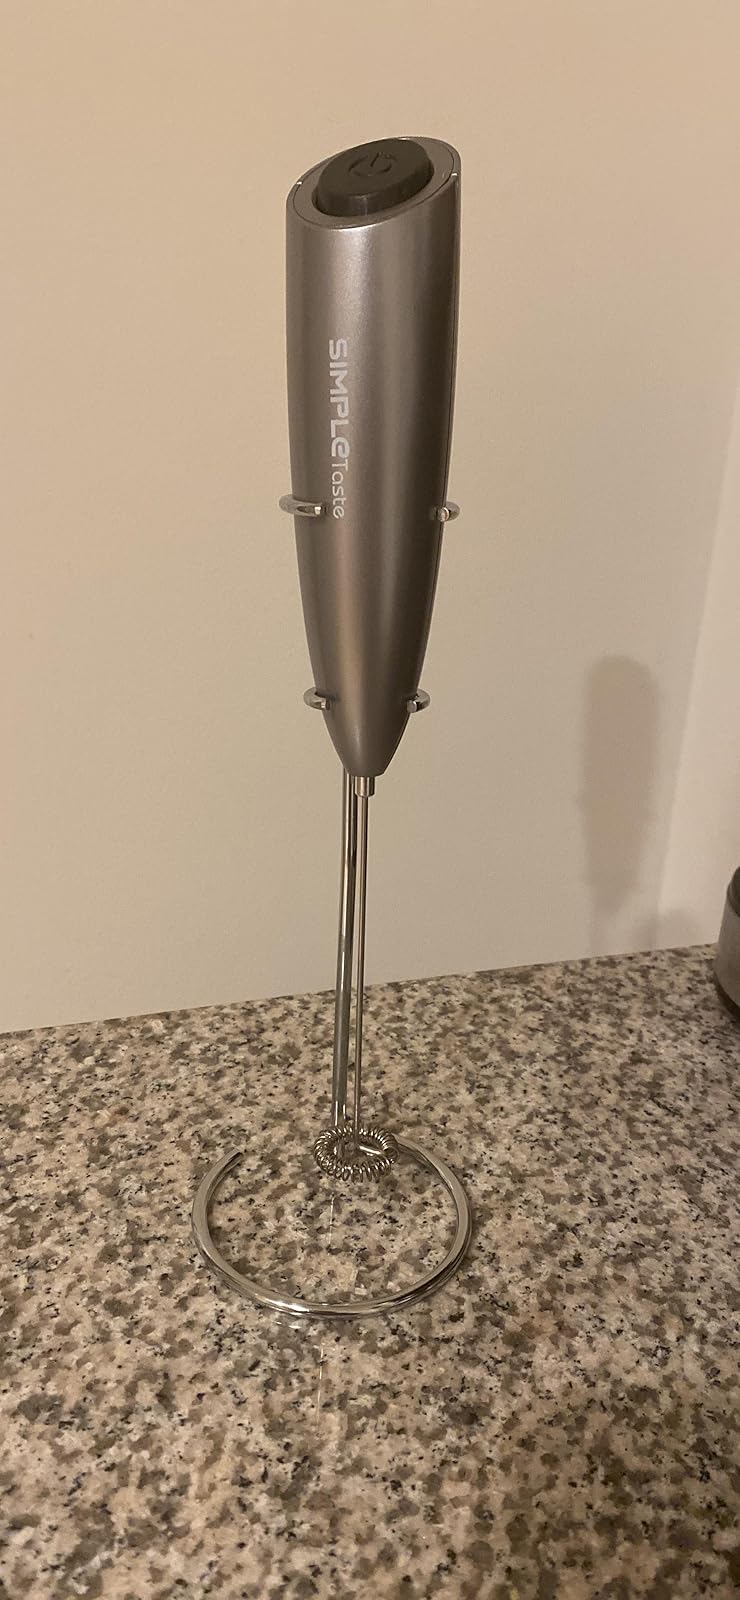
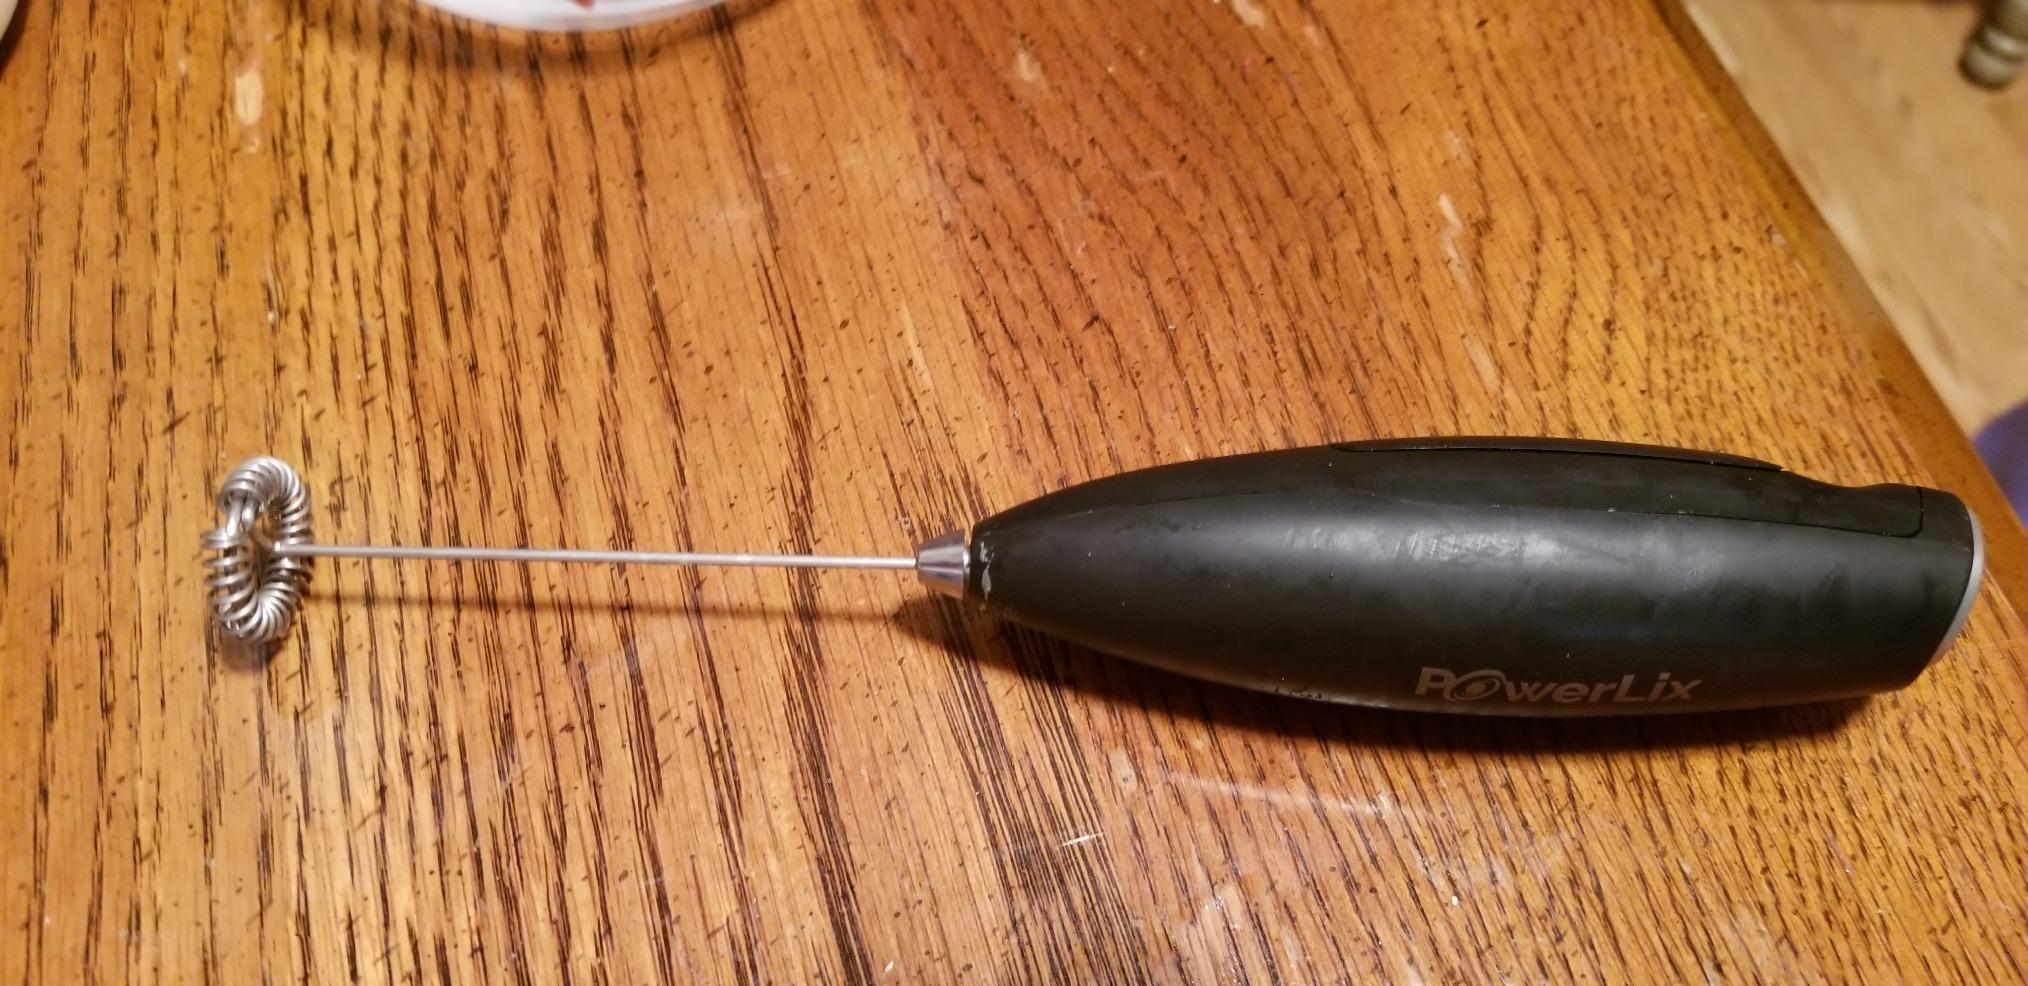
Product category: items_mixer
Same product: no